Ivy Cummings

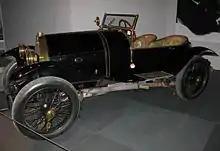
1913 Bugatti Type 18 1

Cummings married Stanley Hughes Simpson, a motor engineer, on 25 June 1925 in Holy Trinity, Brompton. In 1928, she married again, to radiologist Dr. Henry Warren-Collins. Shortly after she stopped racing regularly. She stopped running the garages herself in 1928, and gave birth to a daughter Cynthia in 1932. Her brother Sydney earned his pilot's licence at Brooklands and was killed flying with the Air Transport Auxiliary in 1940. Cummings died on 4 December 1971.